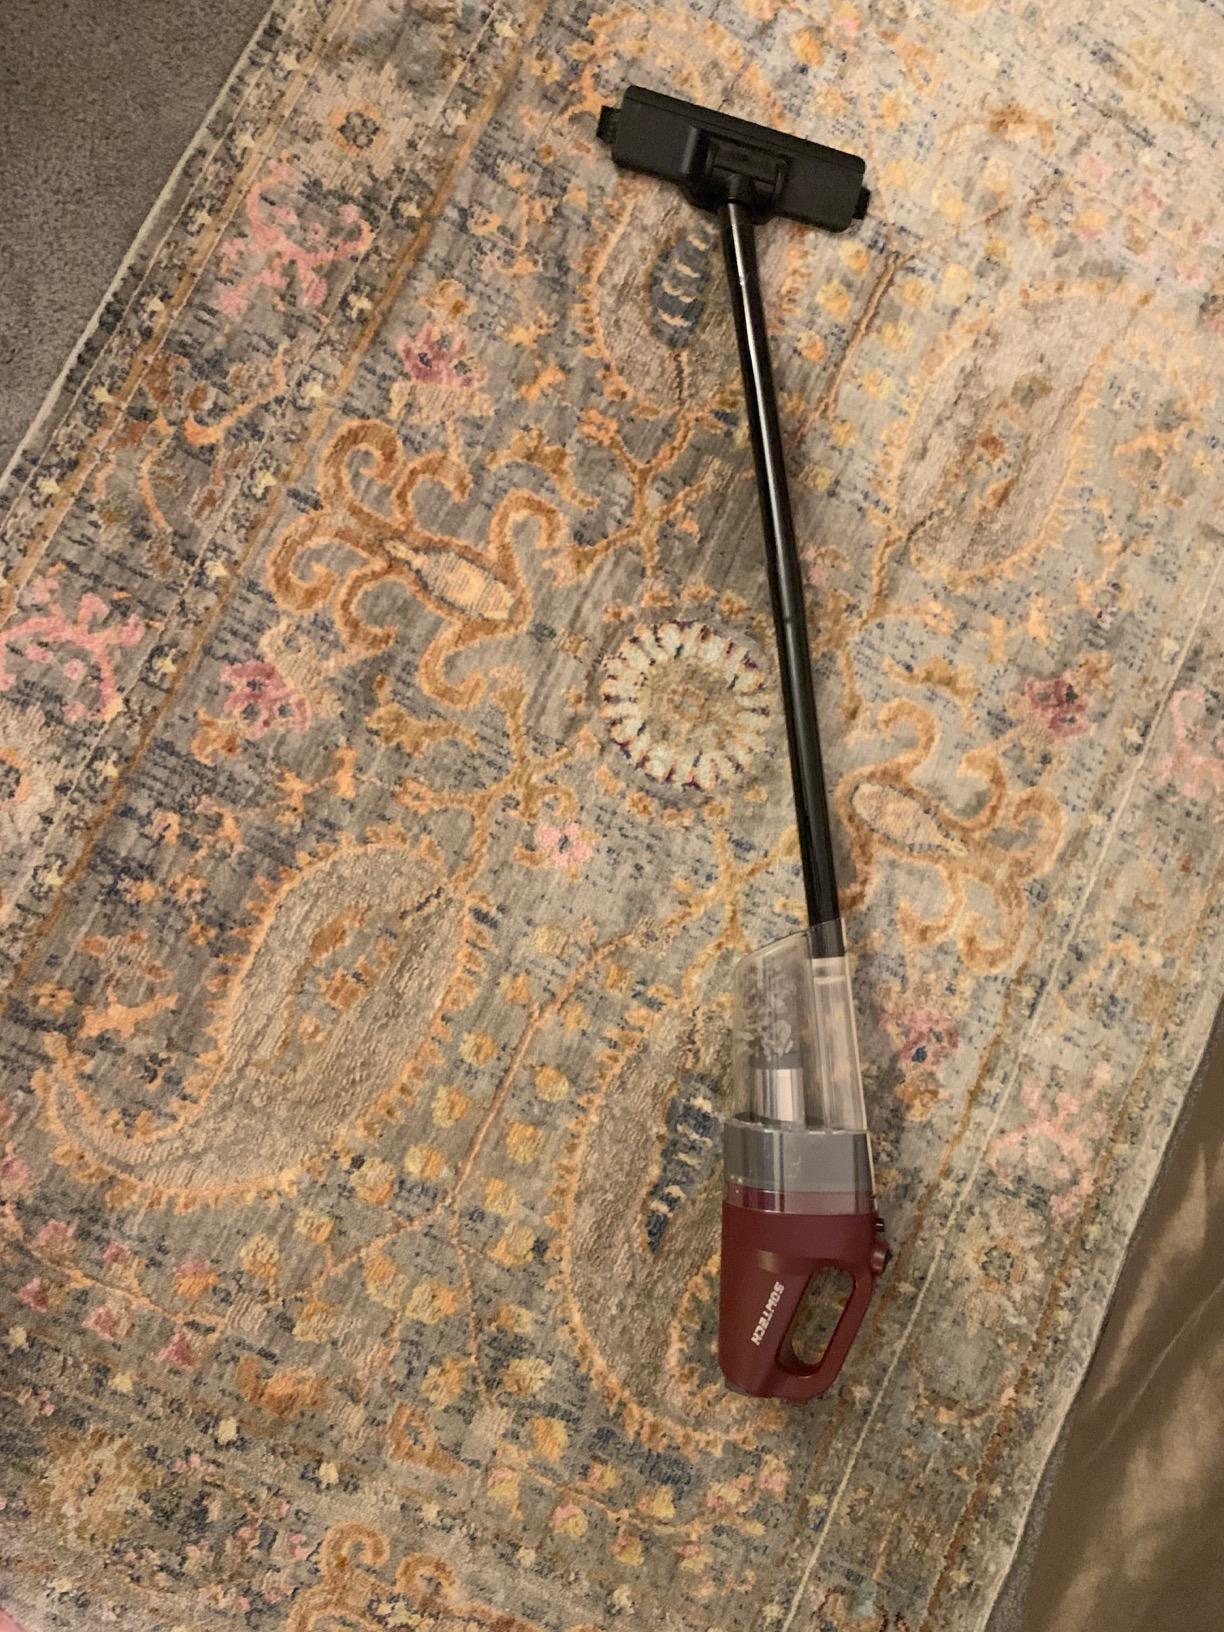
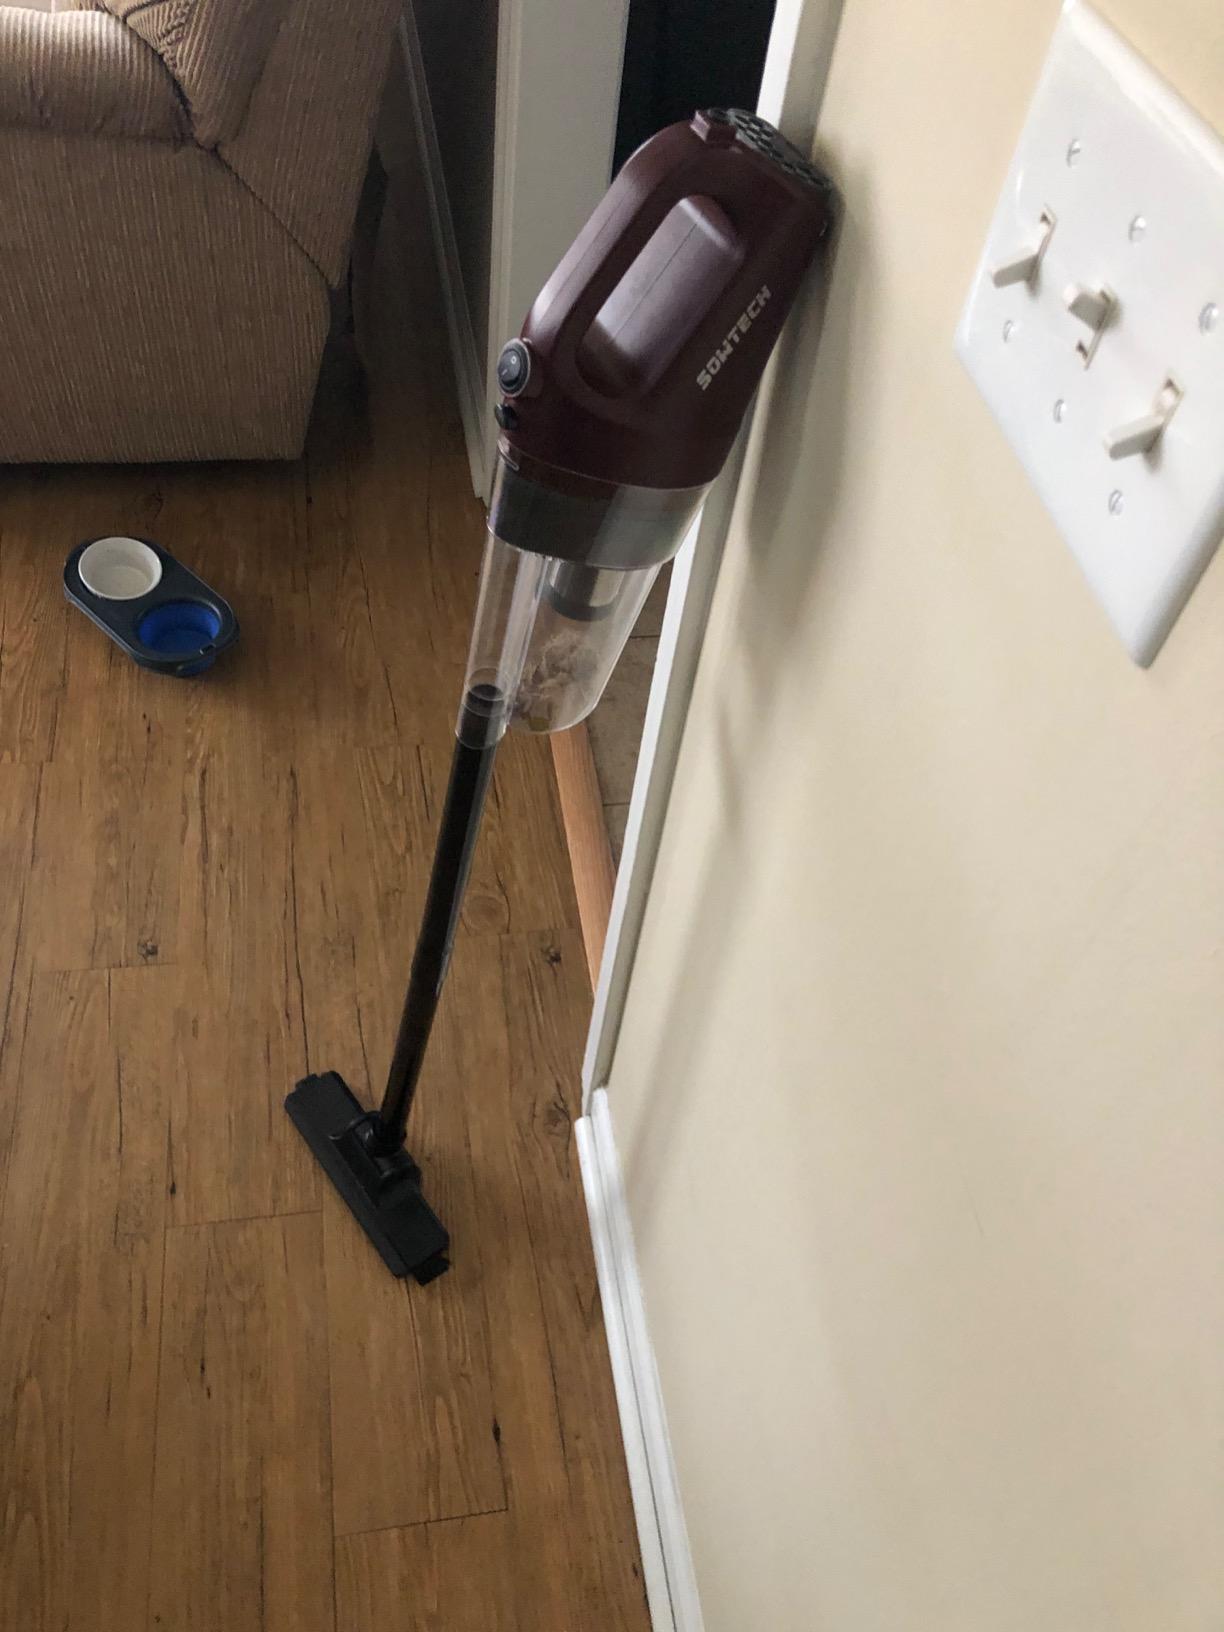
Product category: items_vacuum
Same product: yes